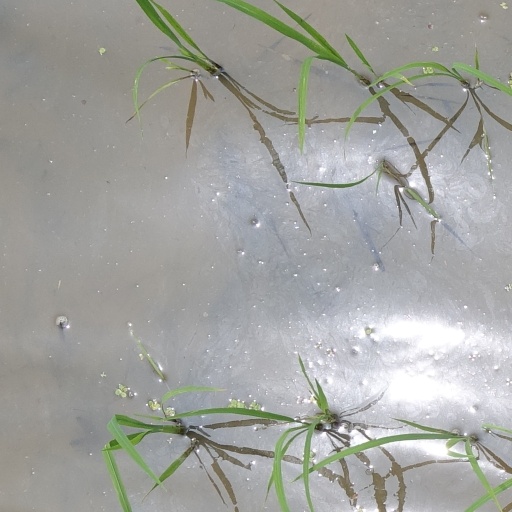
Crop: rice